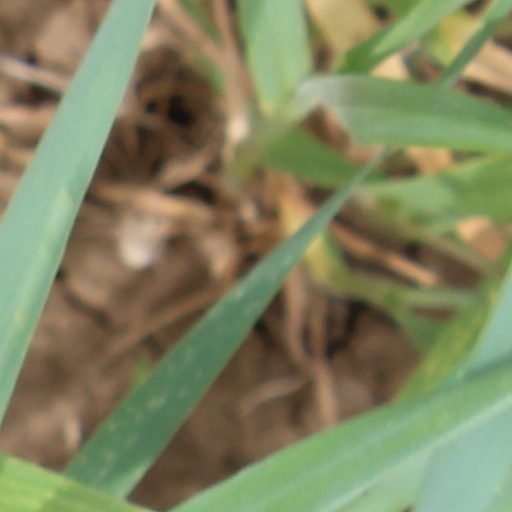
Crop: wheat